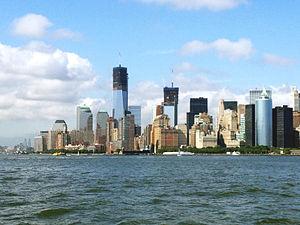
Le projet de reconstruction du World Trade Center démarre peu de temps après les attentats du 11 septembre 2001 quand le maire de New York Rudy Giuliani, le gouverneur du New Jersey George E. Pataki, et le président américain George W. Bush promettent de reconstruire le World Trade Center.